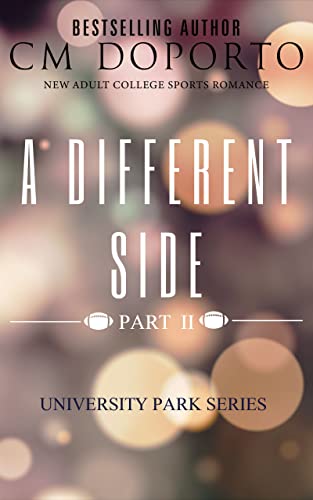
A Different Side, Part 2 (University Park Series Book 5)
Category: Buy a Kindle
Review Get ready for The Raven's Trap because the heat factor increases and it has twists you won't see coming. This is a roller coaster at its best!This was such a fast pace read with something going on at every turn. It was impossible to put down and I NEED the third book immediately! I can't get enough of Raven and Lexi. I'm definitely caught in The Ravens Trap. ~ Lainey at Fictional Book Boyfriends The second part of this epic love story starts with Raven and Lexi's relationship and the struggles that come with it. Raven thinks he isn't good enough and neither do Lexi's parents. He walks away and into a down whirl spiral battling his demons once again! Will their love be enough to pull him out and salvage what was lost? ~ Beth at A Book Lover's Blog
Features: Lexi is everything I need and exactly what I’ve been missing. She has filled all the missing pieces and made me whole. Problem is the demons in my head tell me she’s too good for me and I don’t deserve her. Her parents also don’t approve of me and are threatening to expose some of my past that would permanently get me kicked out of Park Hill University and off the football team, forever. I have to decide is Lexi worth risking it all? Even football and my future career as a pro player?